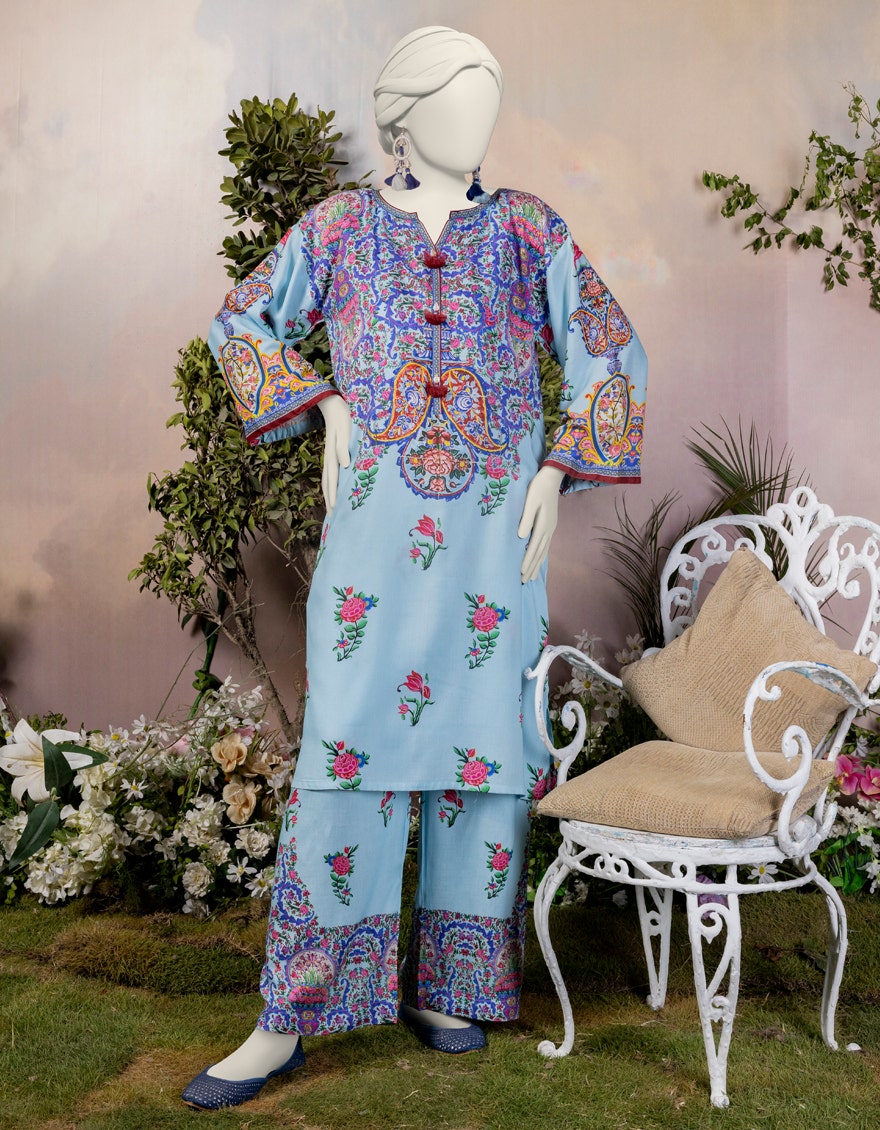
blue multi embroidered pajamas pants